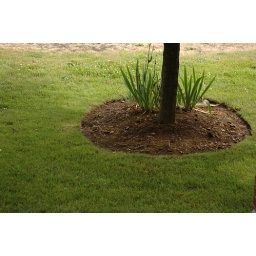
Nice green grassy lawn upon opening my door